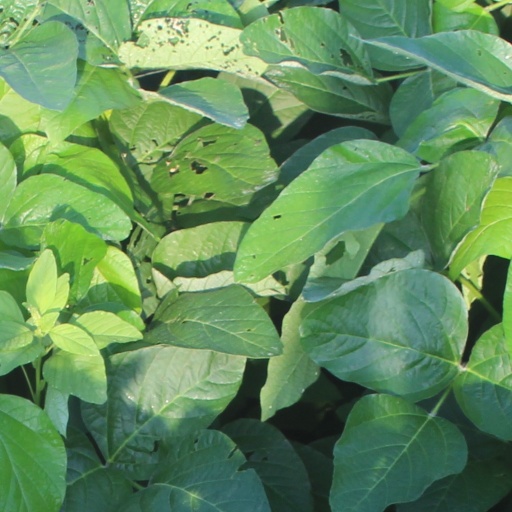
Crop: soybean